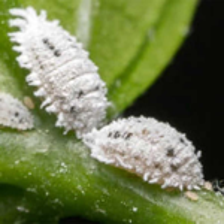
Label: mealybug_infestation